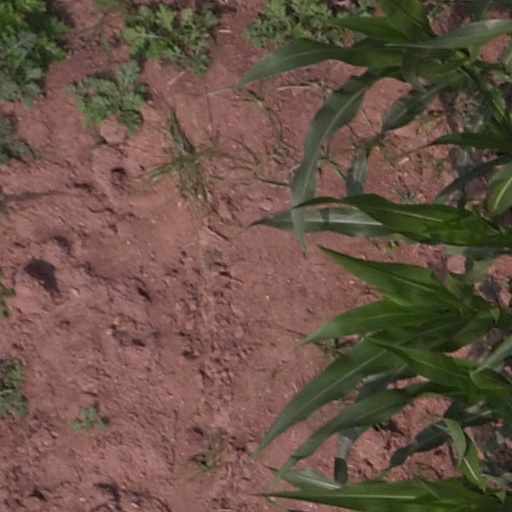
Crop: maize; corn